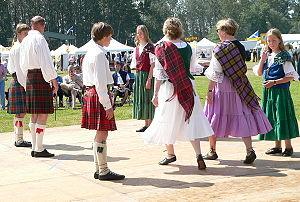
La culture de l'Écosse forme une synthèse des différentes cultures, celtes, pictes et anglaises principalement, ayant baigné le pays. Les reliefs naturels, délimitant géographiquement les Highlands, montagneux et isolés, au Nord, et les Lowlands, plus ouverts aux échanges culturels et commerciaux avec l'Angleterre, ont joué un rôle important dans l'établissement du panorama culturel écossais.
Les danses traditionnelles écossaises se répartissent en deux groupes :